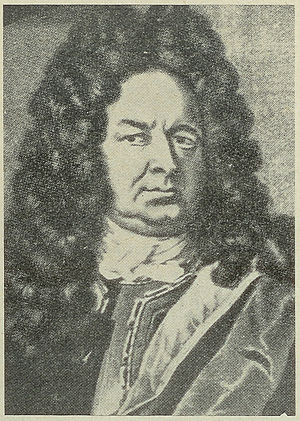
Hans Carl von Carlowitz
Hans Carl von Carlowitz var en tysk skatterevisor og administrator i minedrift. Hans bog Sylvicultura oeconomica oder haußwirthliche Nachricht und Naturmäßige Anweisung zur wilden Baum-Zucht var den første omfattende afhandling om skovbrug, og han anses for at være ophavsmanden til bæredygtigt skovbrug.